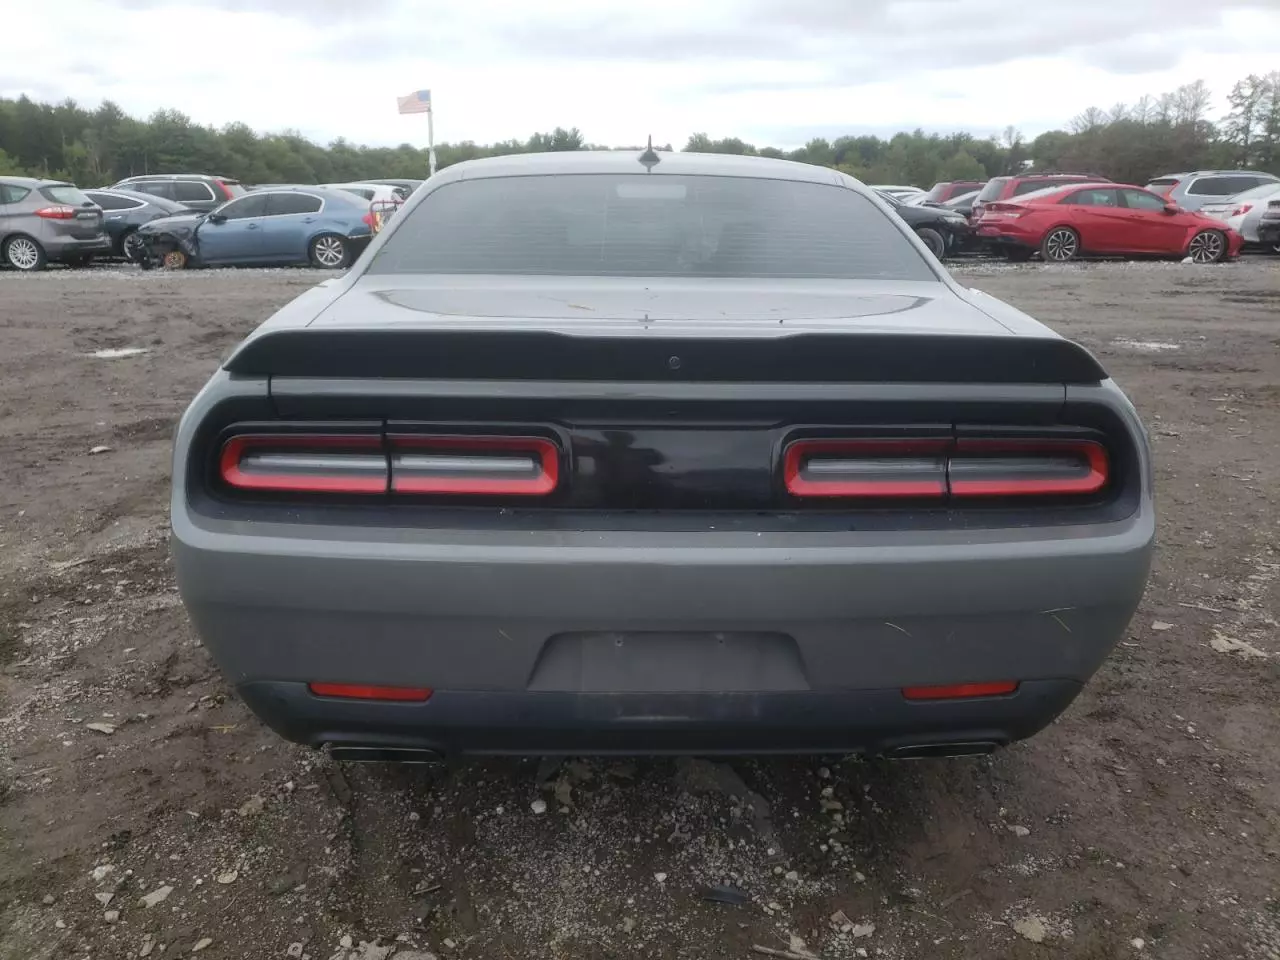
Aucun dommage détecté.
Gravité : aucun